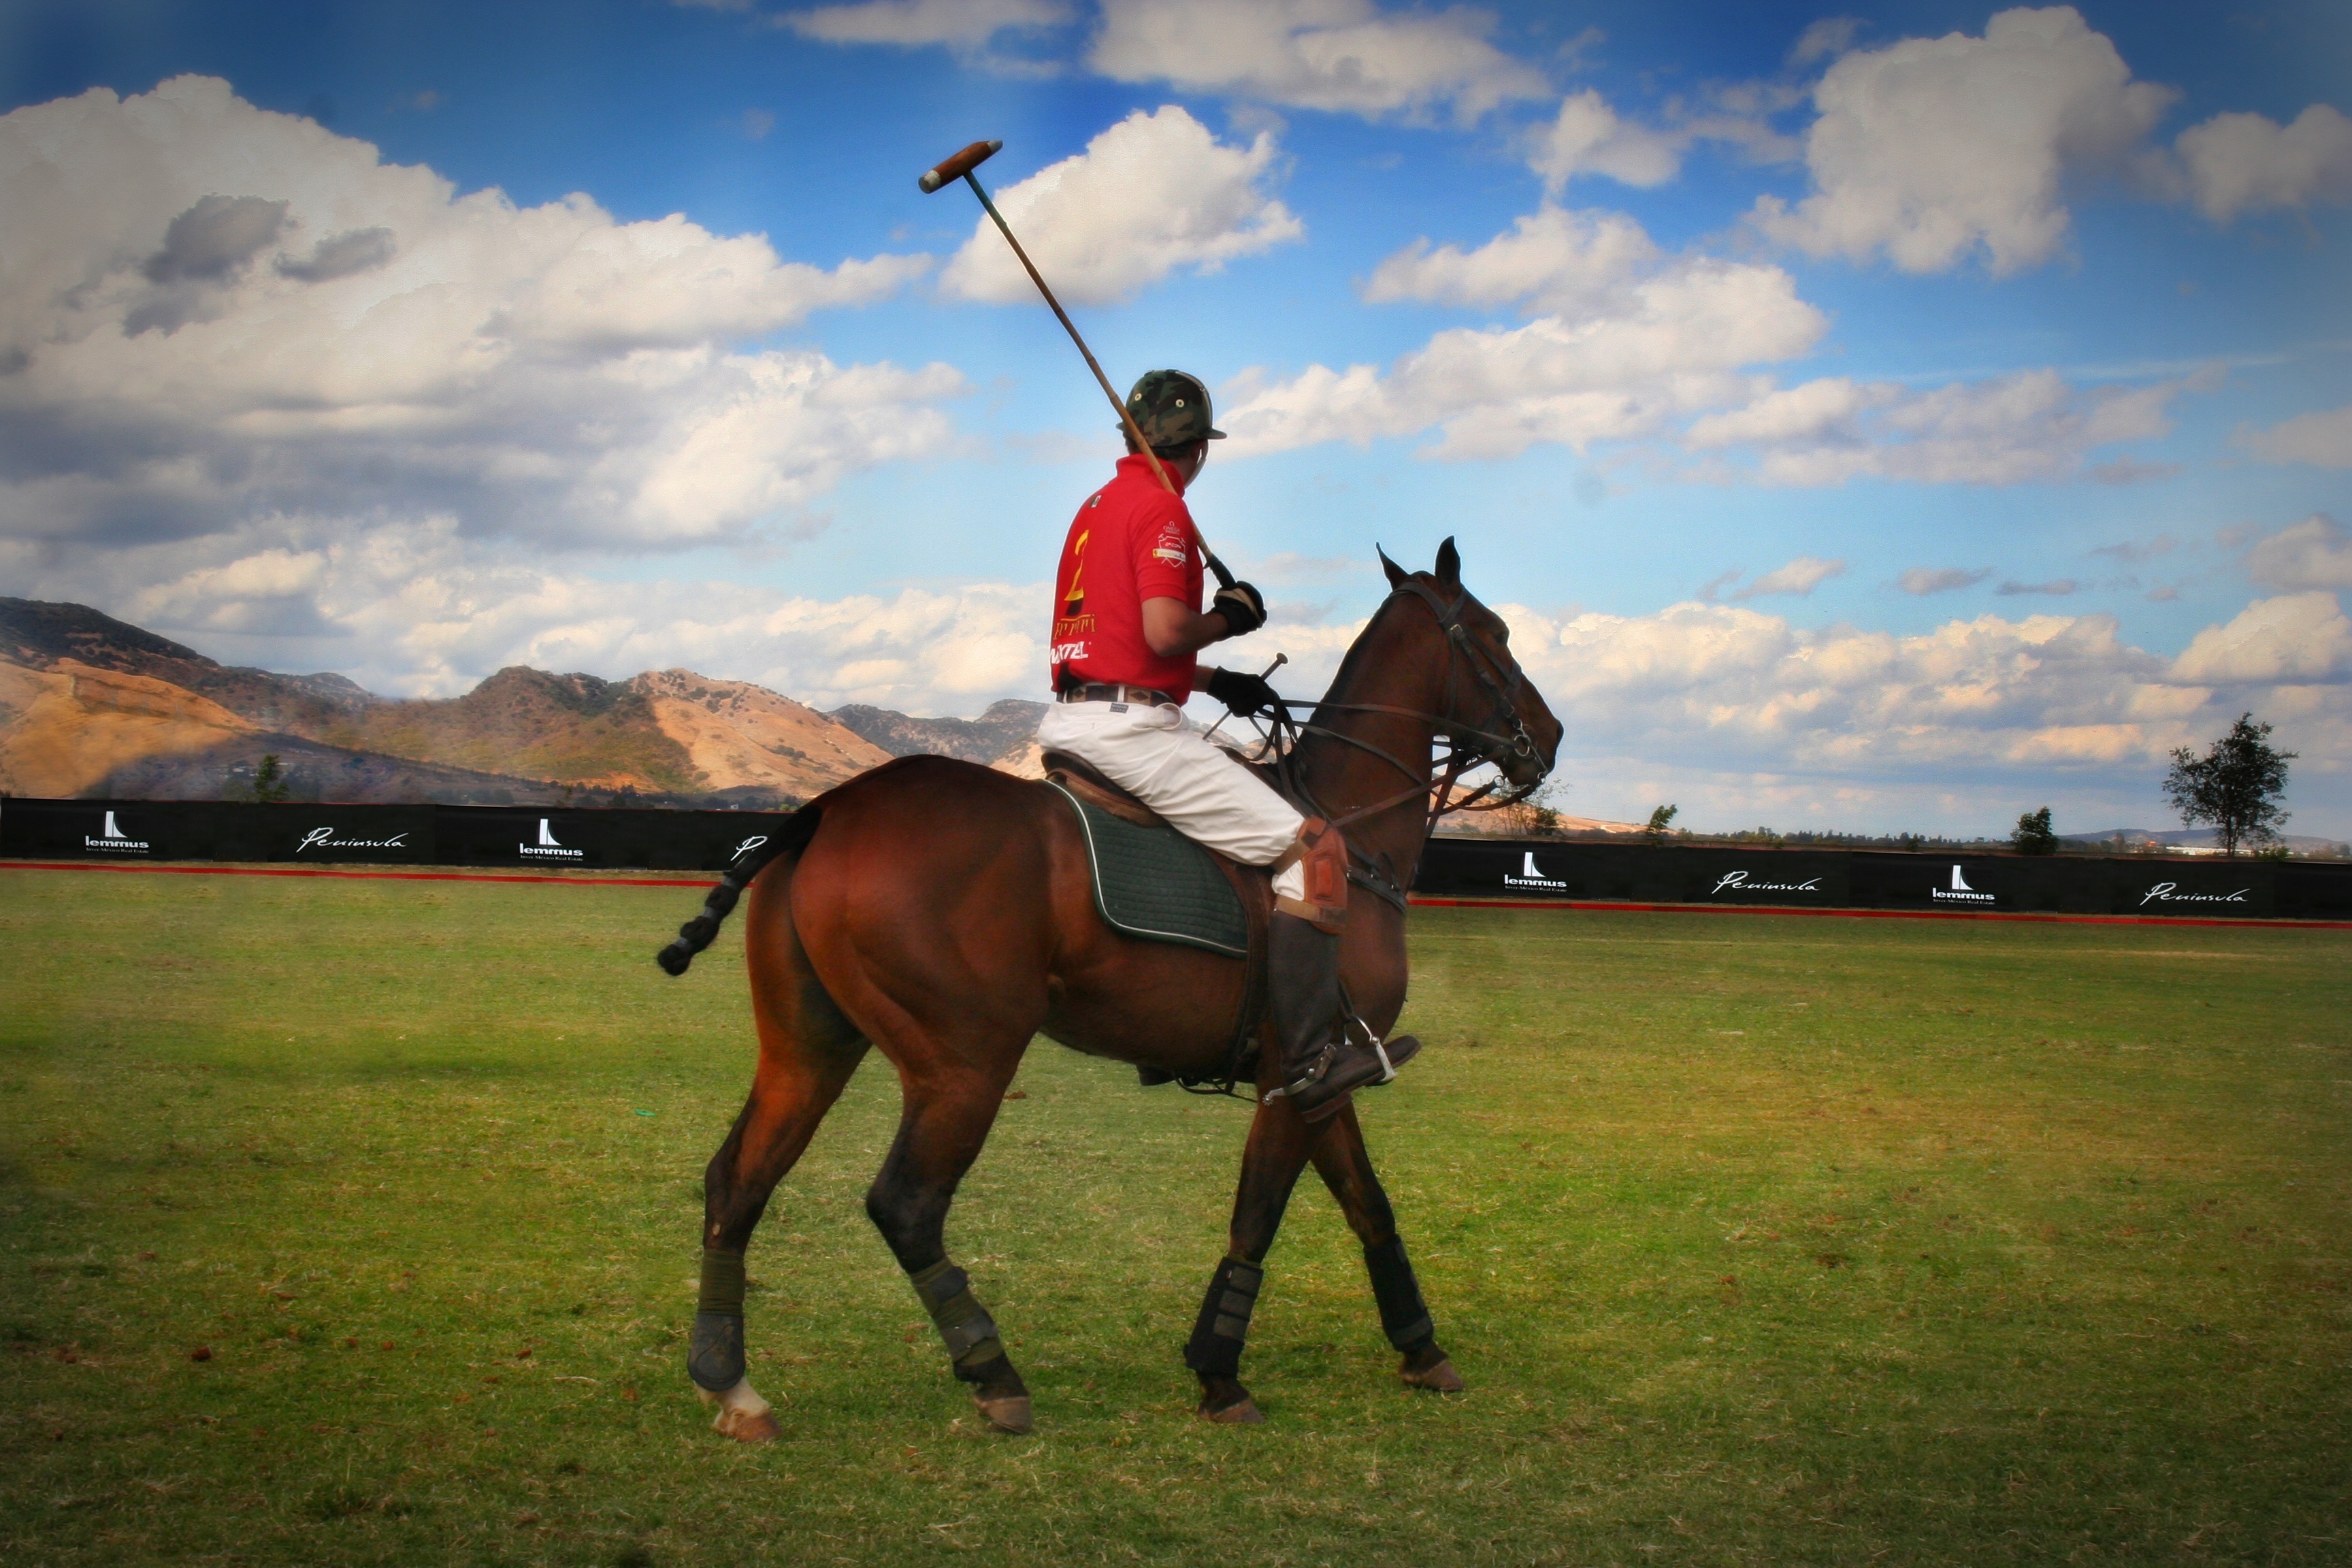
mountain, sky, jumping, equine, horses, sports, mexico, jalisco, equestrianism, ball game, eventing, polo, horse like mammal, animal sports, english riding, equestrian sport, stick and ball games, stick and ball sports